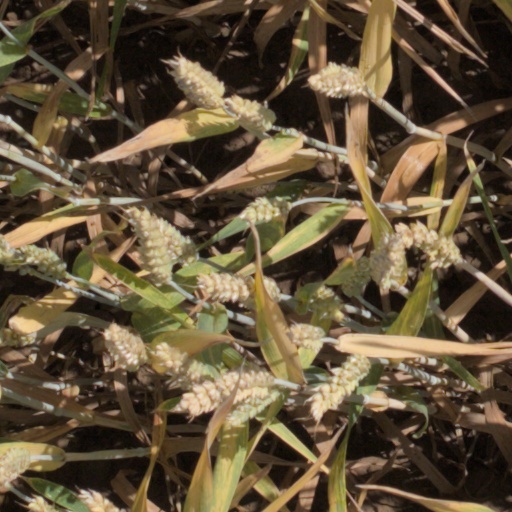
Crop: wheat